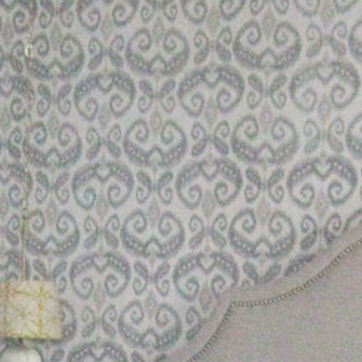
Material: wallpaper